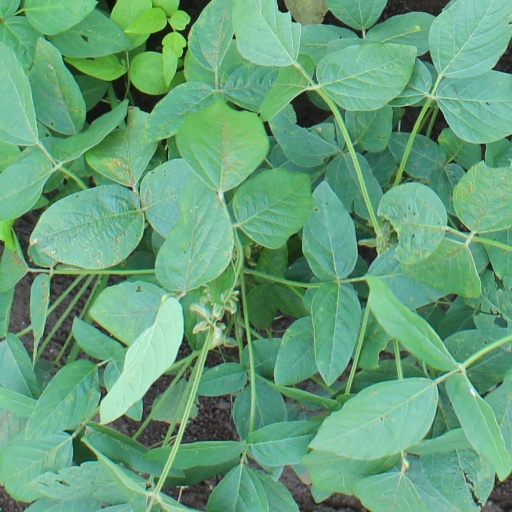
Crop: soybean